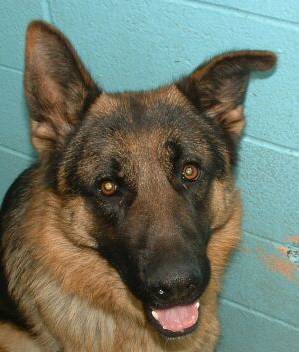
Label: dog